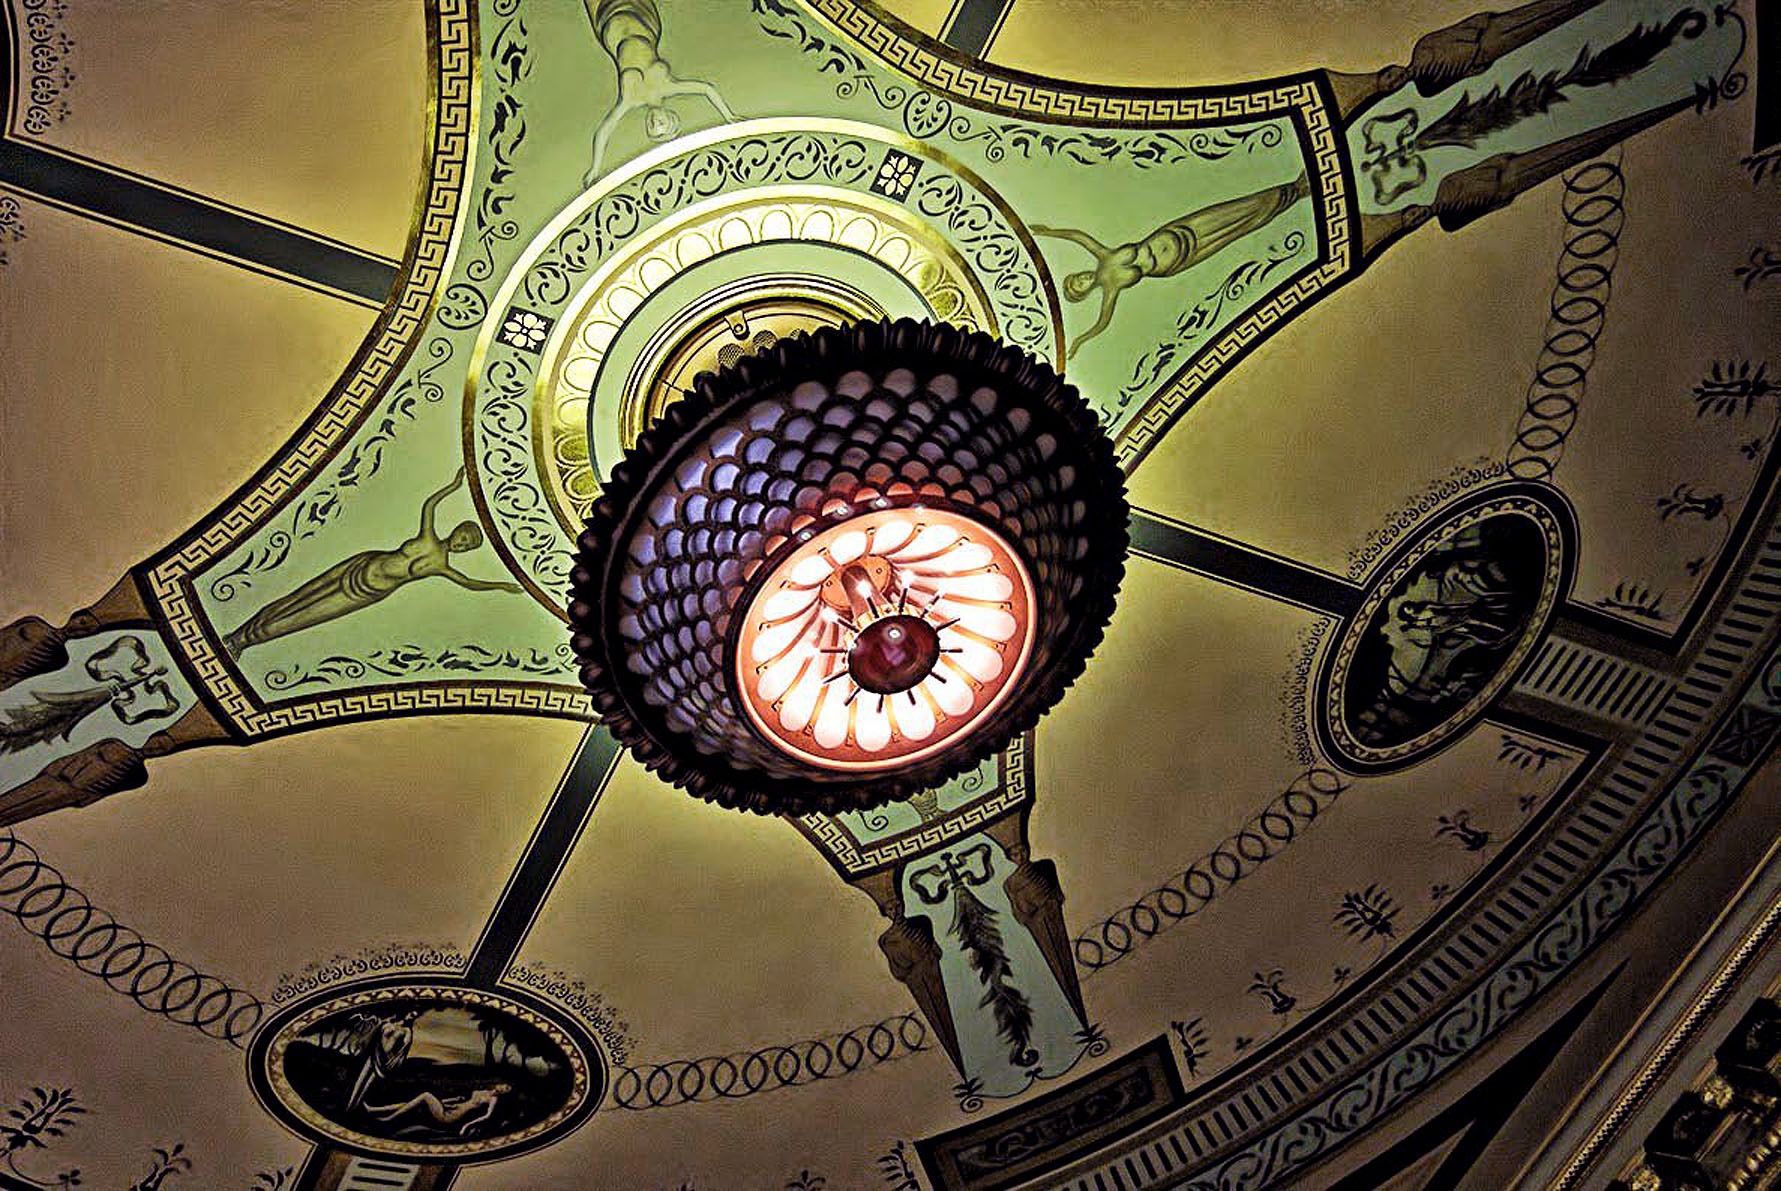
creative, old, ceiling, decoration, pattern, metal, decor, circle, artwork, art, creativity, illustration, design, symmetry, vaulted, shape, screenshot, ceiling painting